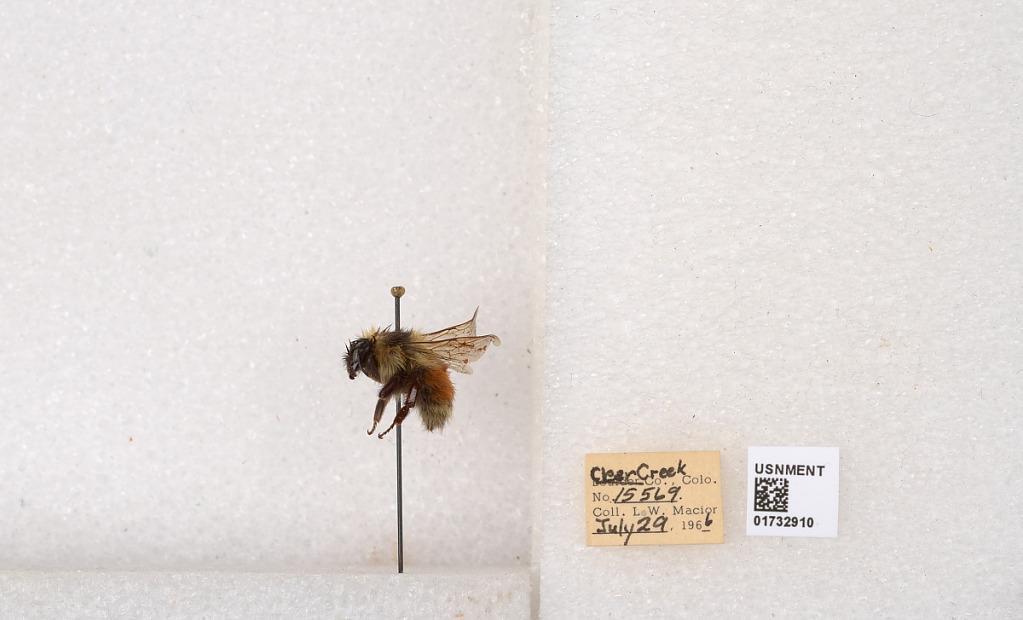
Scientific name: Bombus (Pyrobombus) sylvicola Kirby
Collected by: L. Macior
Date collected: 1966-7-29
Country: United States
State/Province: Colorado
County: Clear Creek
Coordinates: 39.7006, -105.694